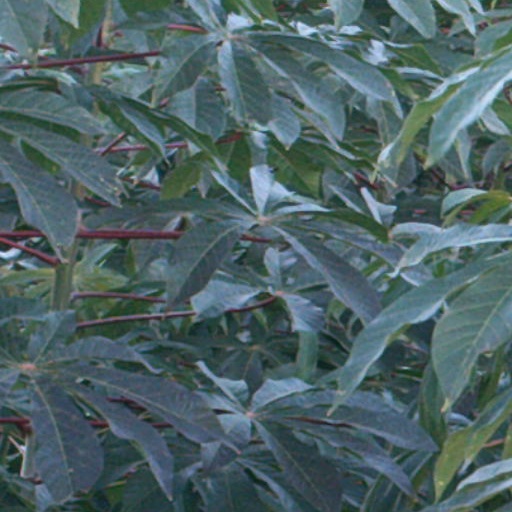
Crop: cassava